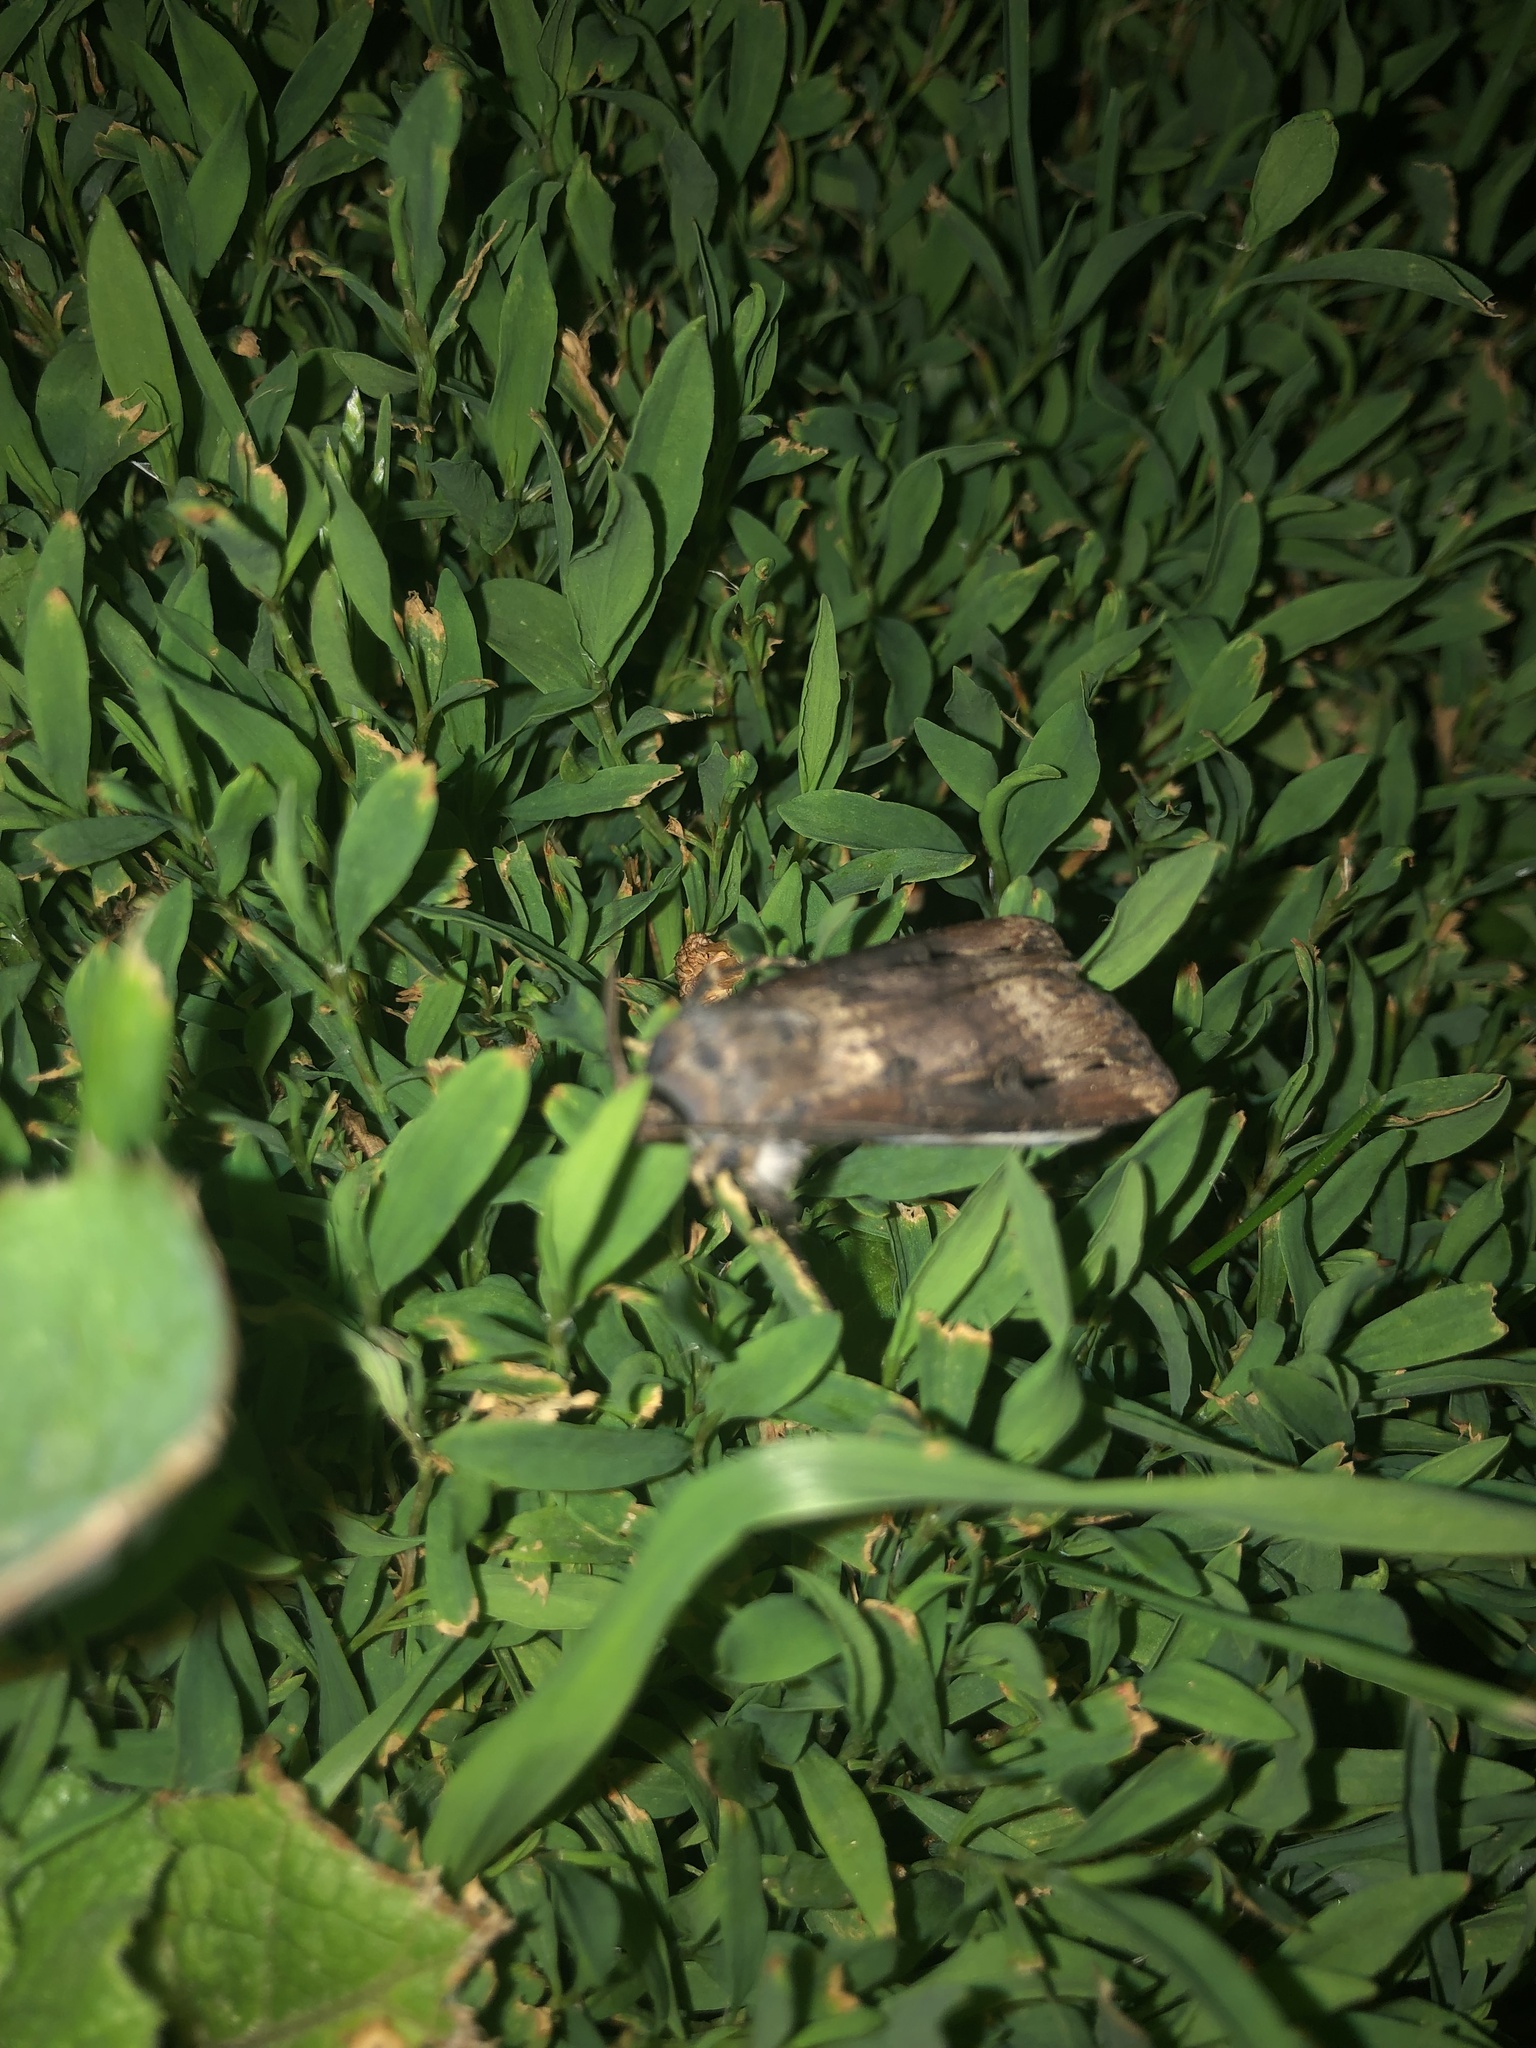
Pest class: cutworms